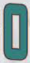
Number: 0